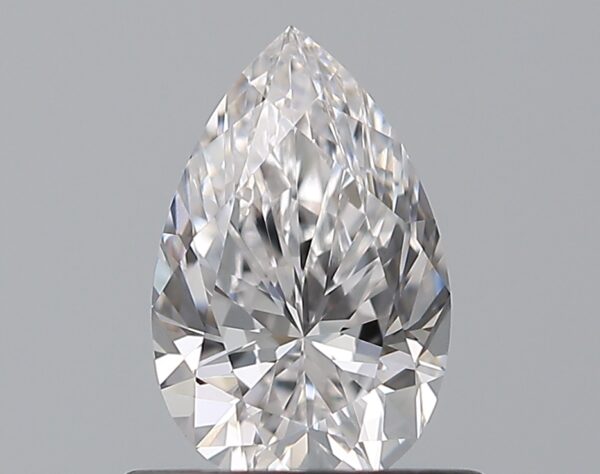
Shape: pear
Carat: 0.56
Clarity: IF
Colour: D
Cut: EX
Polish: EX
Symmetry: VG
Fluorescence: M
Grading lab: GIA
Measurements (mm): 7.14 x 4.55 x 2.91